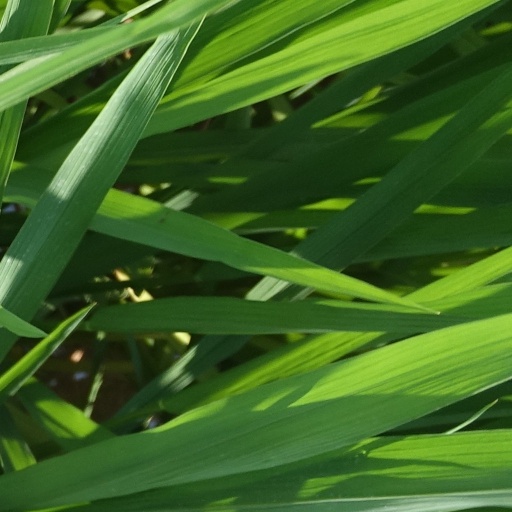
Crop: rice